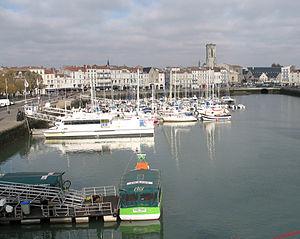
La Rochelle est une ville du Sud-Ouest de la France, capitale historique de l'Aunis et préfecture du département de la Charente-Maritime, en région Nouvelle-Aquitaine.
Le Vieux-Port est le plus ancien port de La Rochelle et le cœur historique de cette ville de Charente-Maritime. La tour de la chaîne et la tour Saint-Nicolas gardent l'entrée de ce port médiéval.